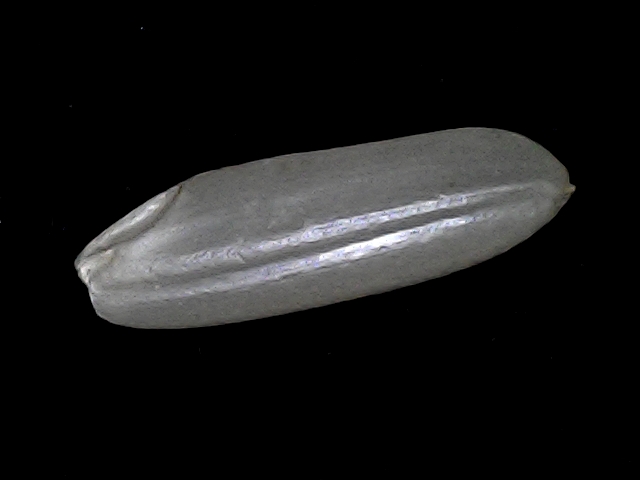
Rice variety: BRRI67